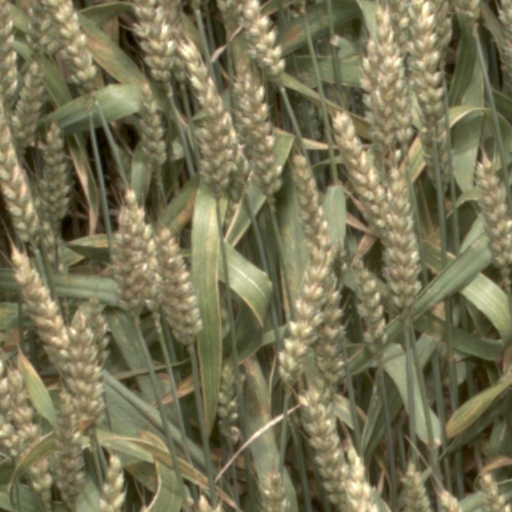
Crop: wheat